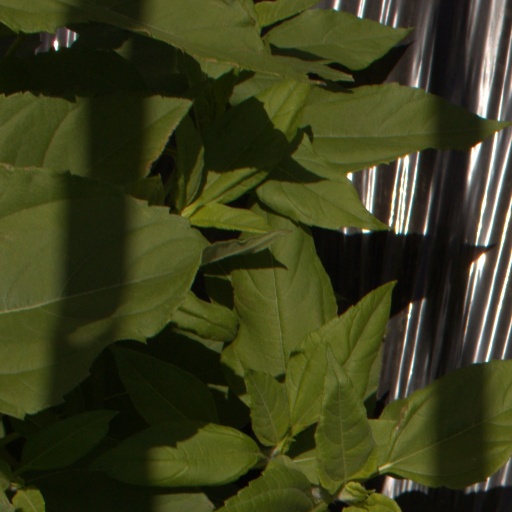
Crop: Jerusalem artichoke